Boscotrecase

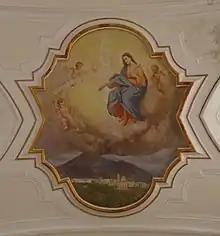
Our Lady of Sorrows protecting Boscotrecase from the ashes of Vesuvius (Church of Ave Gratia Plena)

In the years that followed the 1906 eruption, the streets were cleared of lava, and life returned to normal. On 8 November 1913, Cardinal Giuseppe Antonio Ermenegildo Prisco consecrated two churches: San Francesco d'Assisinear Piazza Sant'Anna and San Francesco di Sales. On 16 November 1924, a bronze Unknown Soldier statue was erected in Piazza Annuziatella to honor the dead of World War I.